Question: Please indicate a possible affordance area of bicycle that can be used for sitting on
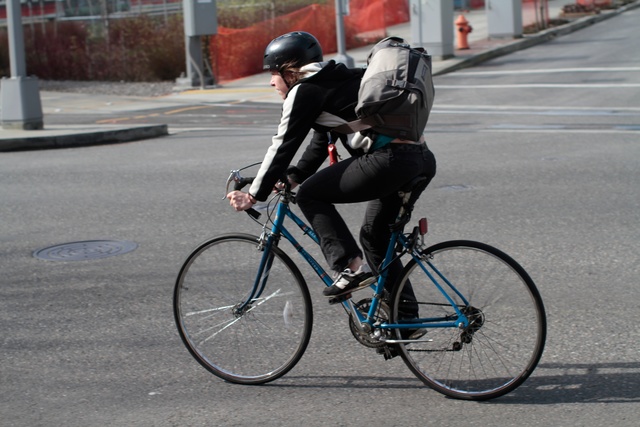
Answer: [380.5, 151, 433.5, 193]